RÖHM GmbH

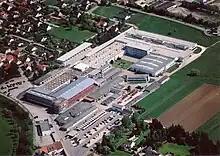
RÖHM Headquarters in Sontheim/Brenz

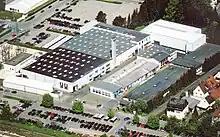
RÖHM Site in Dillingen/Danube

The reconstruction of the RÖHM factory took place in 1946 in Sontheim/Brenz. Since then, Sontheim is the company's headquarter.